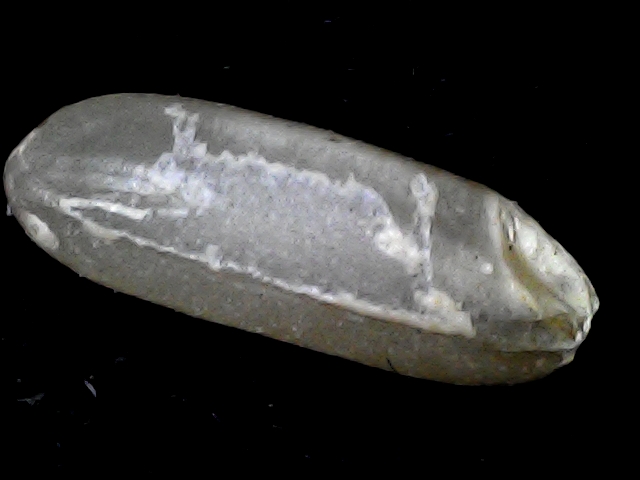
Rice variety: BD72